Napoleone Orsini (cardinal)

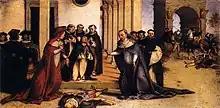

Napoleone Orsini (1263 – 24 March 1342) was a Roman cardinal. His ecclesiastical career lasted 57 years, 54 of them as a cardinal, and included six conclaves.